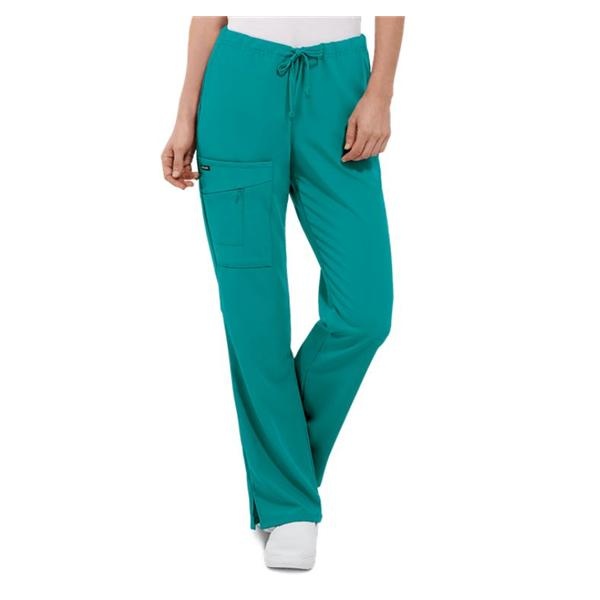
Jockey (TM) Scrubs Pant Scrub Jockey Womens Small Tall Teal Each - 2249-017-ST
Item ship directly from the manufacturer. subject to manufacturer delivery lead times. Email us - Support@medute.com Pant Scrub Jockey 72% Polyester / 21% Rayon / 7% Spandex Adult Womens Teal Front Tie Closure Non Reversible 3 Pockets Elastic Waistband Non Sterile Reusable Small Tall Each Age Adult Brand Jockey Closure Front Tie Closure Color Teal Composition 72% Polyester / 21% Rayon / 7% Spandex Disposable Reusable Gender Womens Inseam 31.5 in Inseam Item Pant Item Type Scrub Latex/Latex-Free Latex Free Leg Strght Flare Pocket 3 Pockets Pocket Orientation 2 Front Angled Pockets / 1 Angled Zipper Cargo Cell Phone Pocket Quantity Each Reversible Non Reversible Rise Mid Rise Secondary Size Tall Size Small Sterile/Non-Sterile Non Sterile Waist Elastic Waistband With Ankle Strts
Brand: Jockey (TM) Scrubs
Category: Business & Industrial > Medical > Scrubs